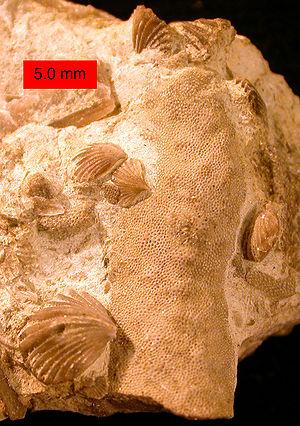
La paléoécologie est une science issue de la paléontologie à partir des années 1960. Elle étudie les relations des êtres vivants fossiles avec leur milieu de vie, sous les aspects physico-chimiques aussi bien que biologiques. Elle étudie les paléoenvironnements qu'on cherche à reconstituer grâce aux fossiles et aux modèles contemporains. On parle aussi d'écologie rétrospective.